Ayalaan

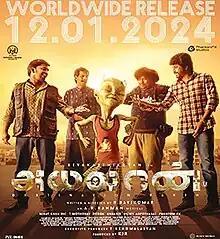
Theatrical release poster

Ayalaan is a 2024 Indian Tamil-language science fiction film directed by R. Ravikumar and produced by KJR Studios. The film stars Sivakarthikeyan and Rakul Preet Singh in the lead roles, alongside Sharad Kelkar, Isha Koppikar, Karunakaran, Yogi Babu, David Broughton-Davies, Bhanupriya and Bala Saravanan, with Siddharth voicing the titular role. It follows a man who teams up with an alien to stop a rogue scientist from making a deadly Nova gas which would endanger the Earth.